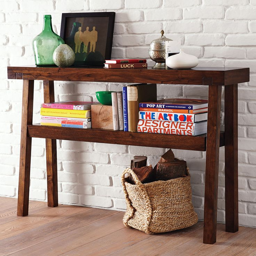
tiny pieces of furniture that will fit in any apartment